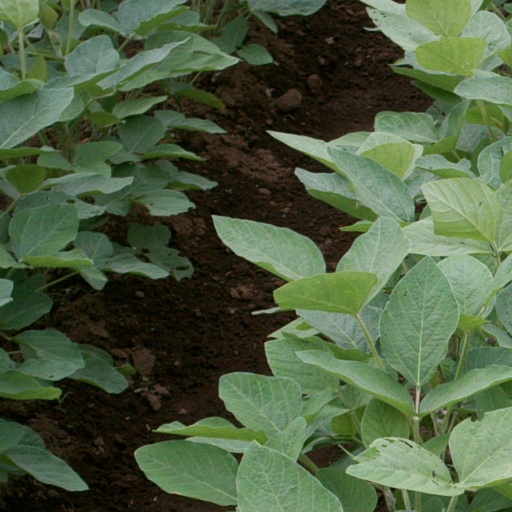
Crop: soybean